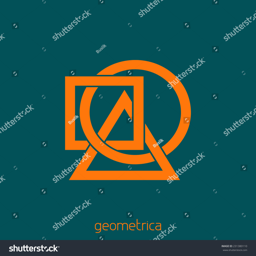
template of simple geometrical logo with orange triangle , square and circle on a sherpa blue background .